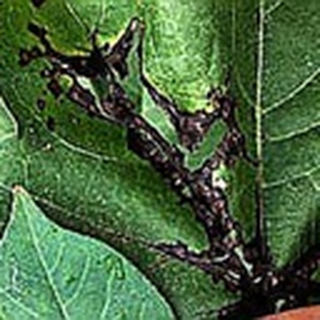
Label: cotton_bacterial_blight